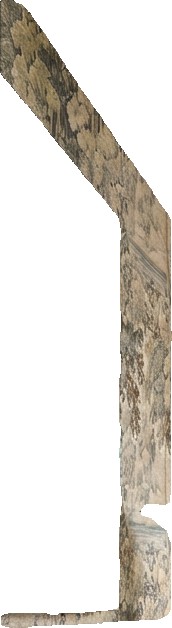
Surface category: wall